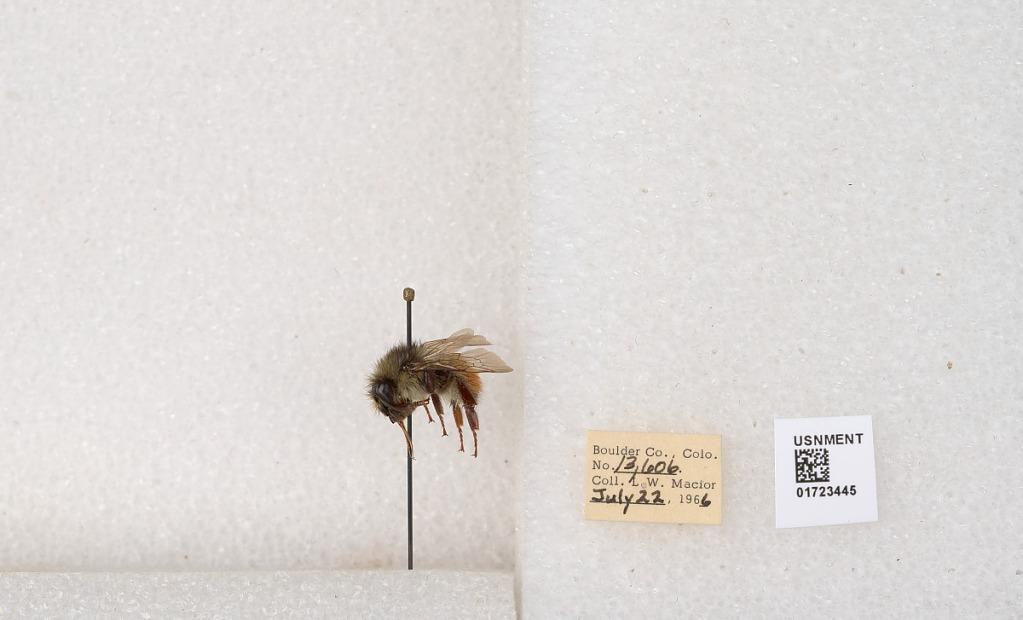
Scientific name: Bombus flavifrons Cresson
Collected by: L. Macior
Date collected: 1966-7-22
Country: United States
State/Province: Colorado
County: Boulder
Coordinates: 40.0925, -105.358